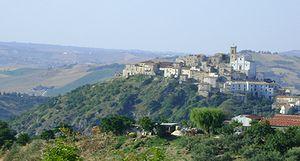
Altino est une commune italienne d'environ 3 150 habitants, située dans la province de Chieti, dans la région Abruzzes, en Italie méridionale.